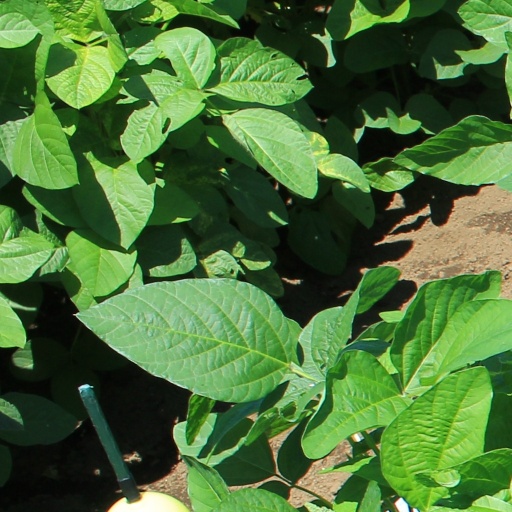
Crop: soybean